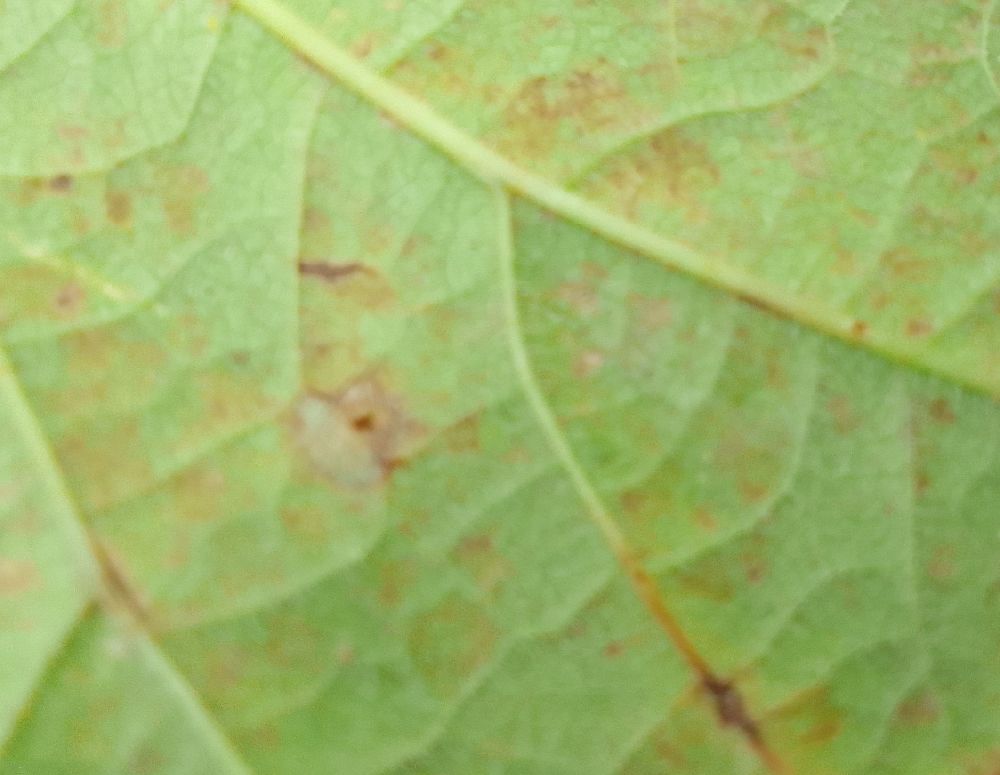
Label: anthracnose